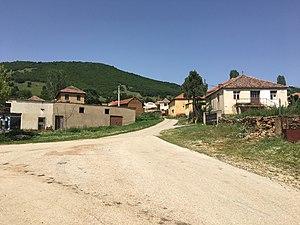
Trnovtsi est un village du sud-ouest de la Macédoine du Nord, situé dans la municipalité de Mogila. Le village comptait 427 habitants en 2002.